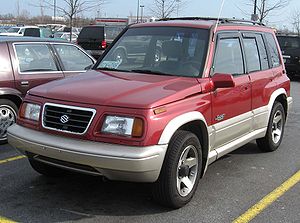
Suzuki Vitara (1988)
Suzuki Vitara femdørs (1990–1998)
Suzuki Vitara var en offroader fra den japanske bil-, motorcykel- og marinefabrikant Suzuki. Bilen kom på markedet i marts 1988 og blev sideløbende med forgængeren Samurai solgt som tredørs med kort akselafstand som enten cabriolet eller med ståltag og med 1,6-liters firecylindret benzinmotor med 59 kW.